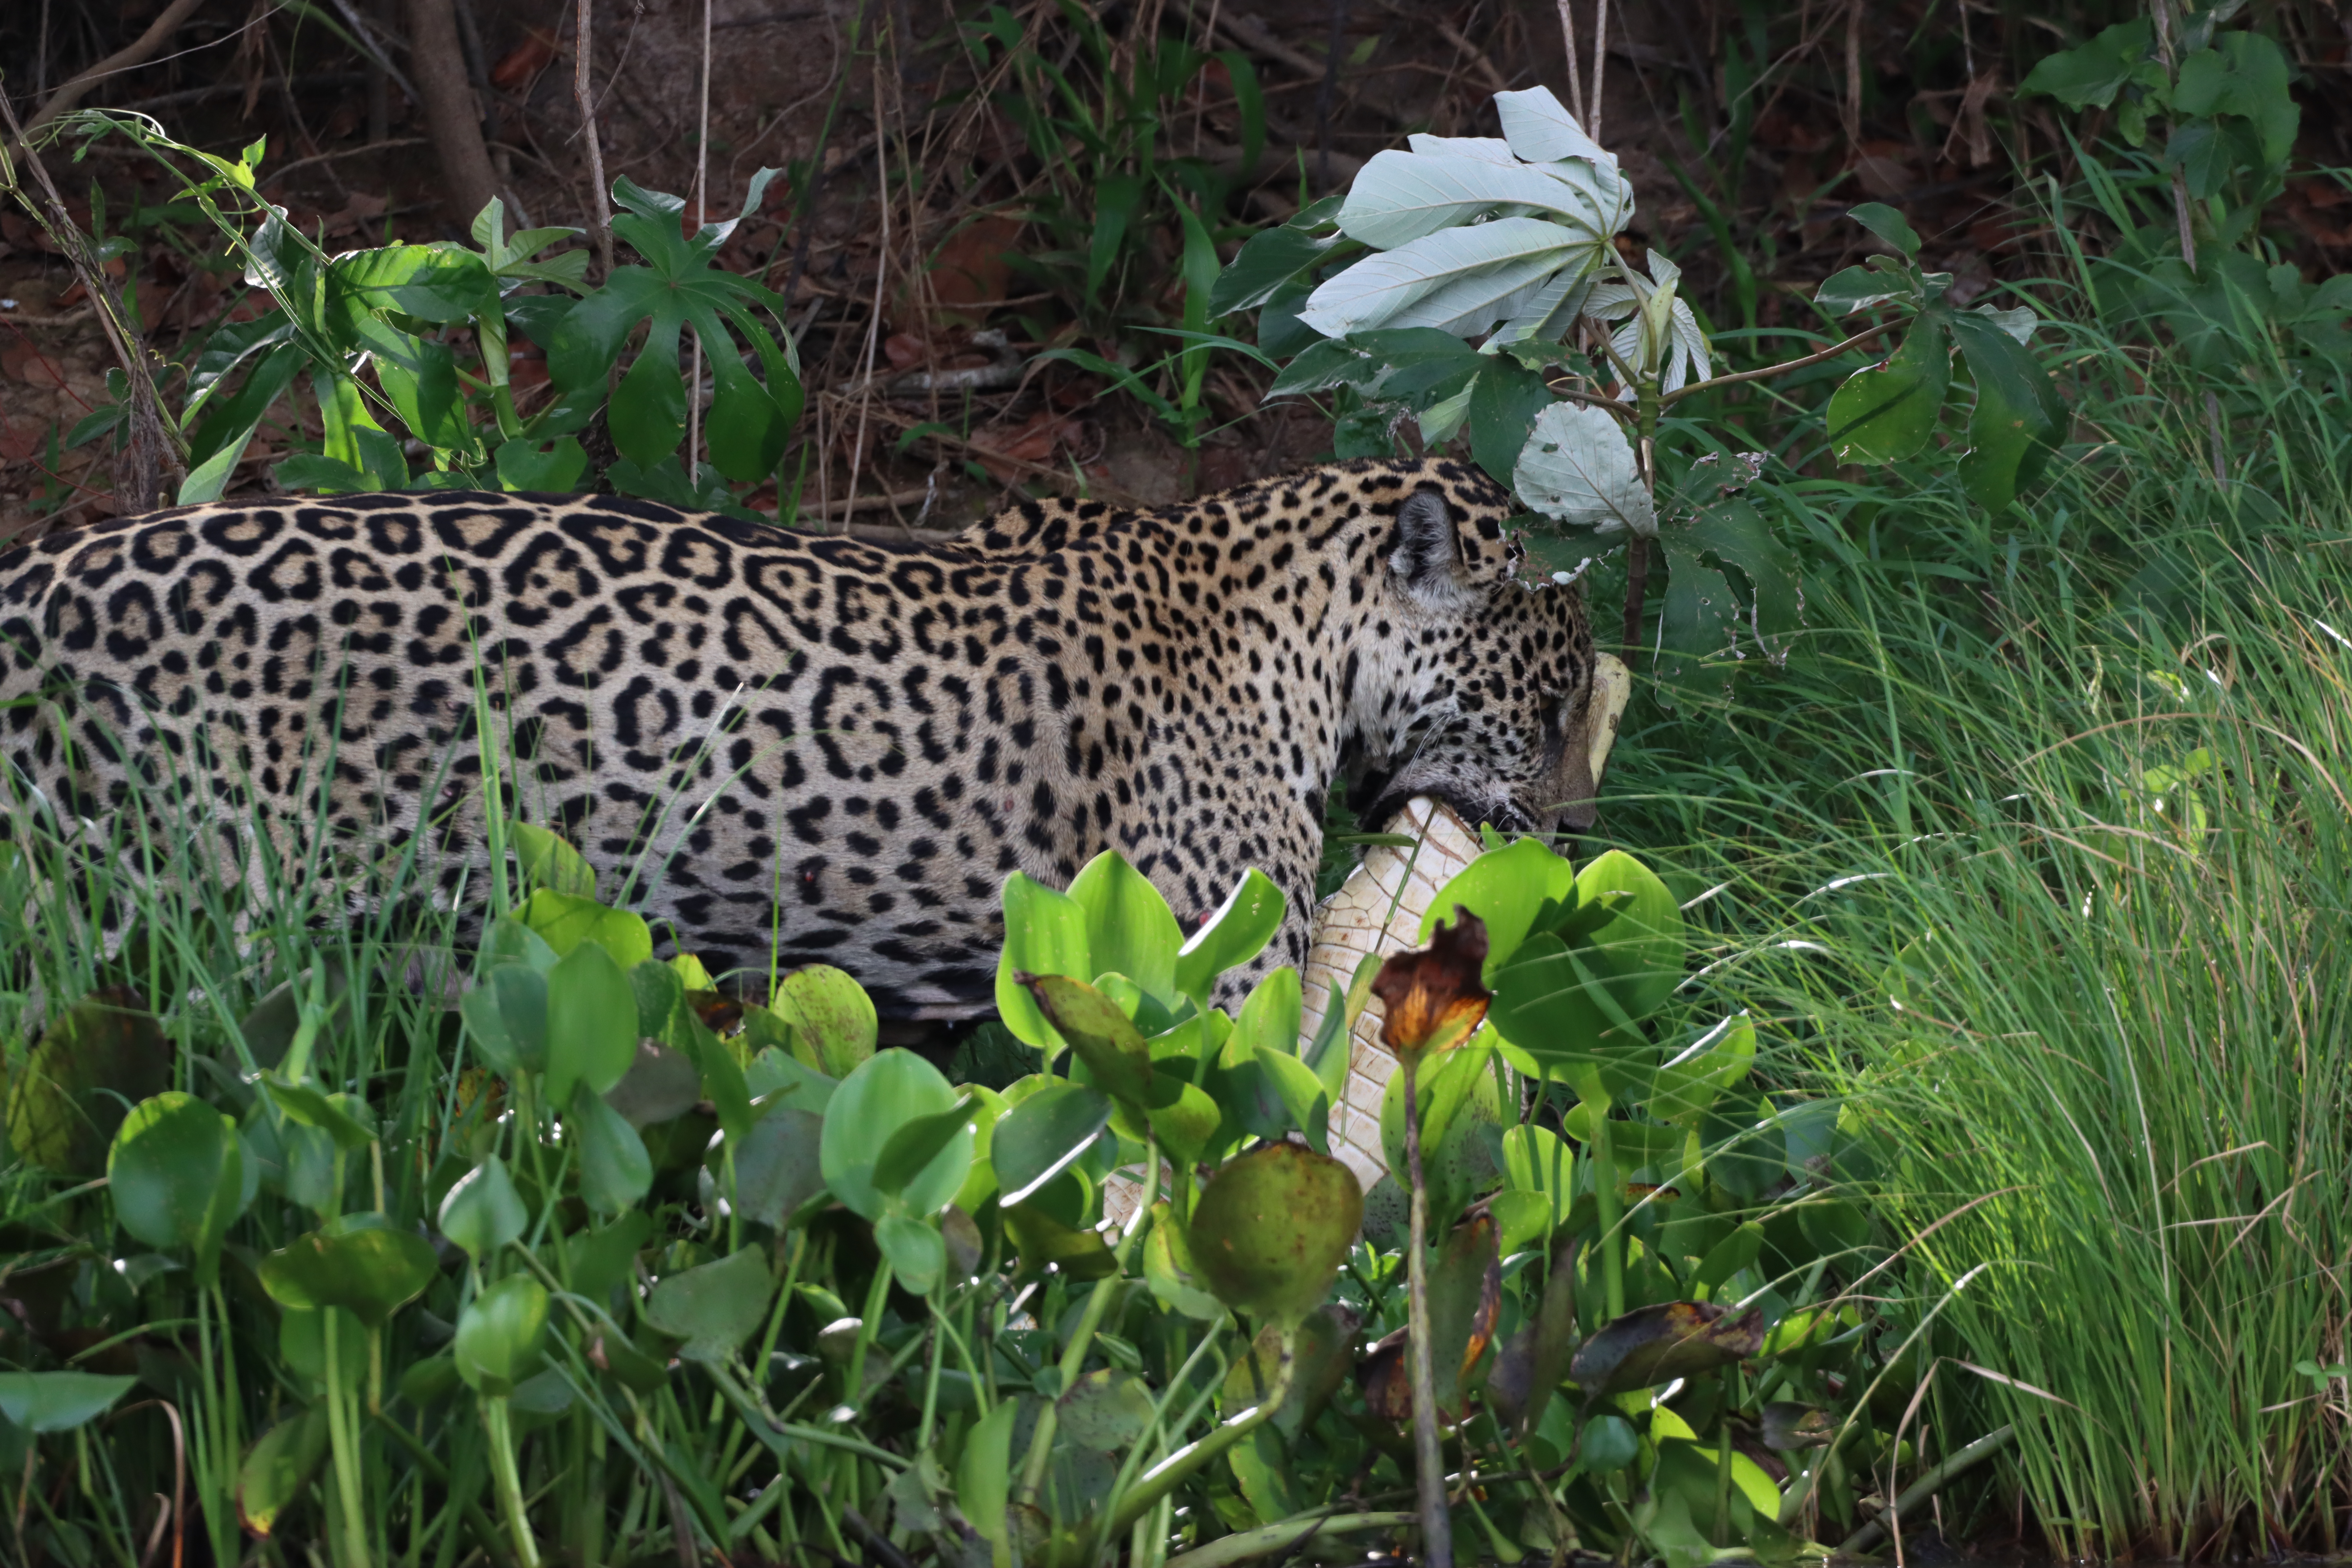
Jaguar: Medrosa